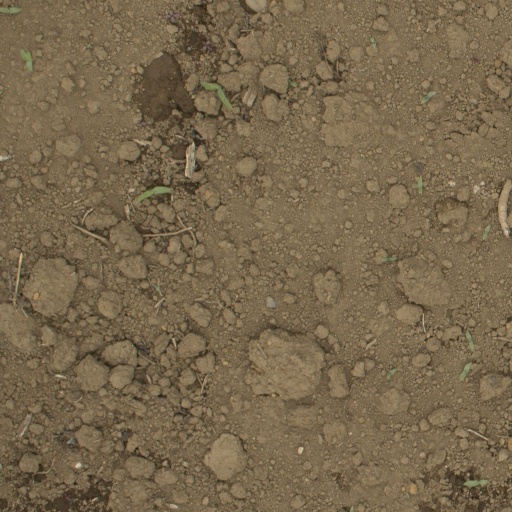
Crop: Jerusalem artichoke